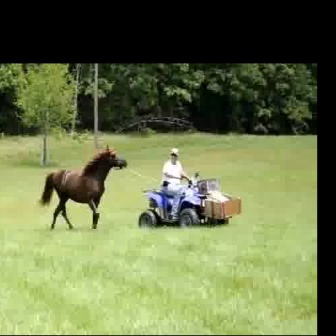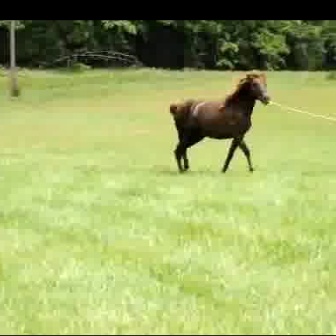
  Please identify the target specified by the bounding box [36,142,126,231] in the first image and locate it in the second image. Return the coordinates in [x_min,y_min,x_max,y_max] format.
Answer: [168,71,271,174]